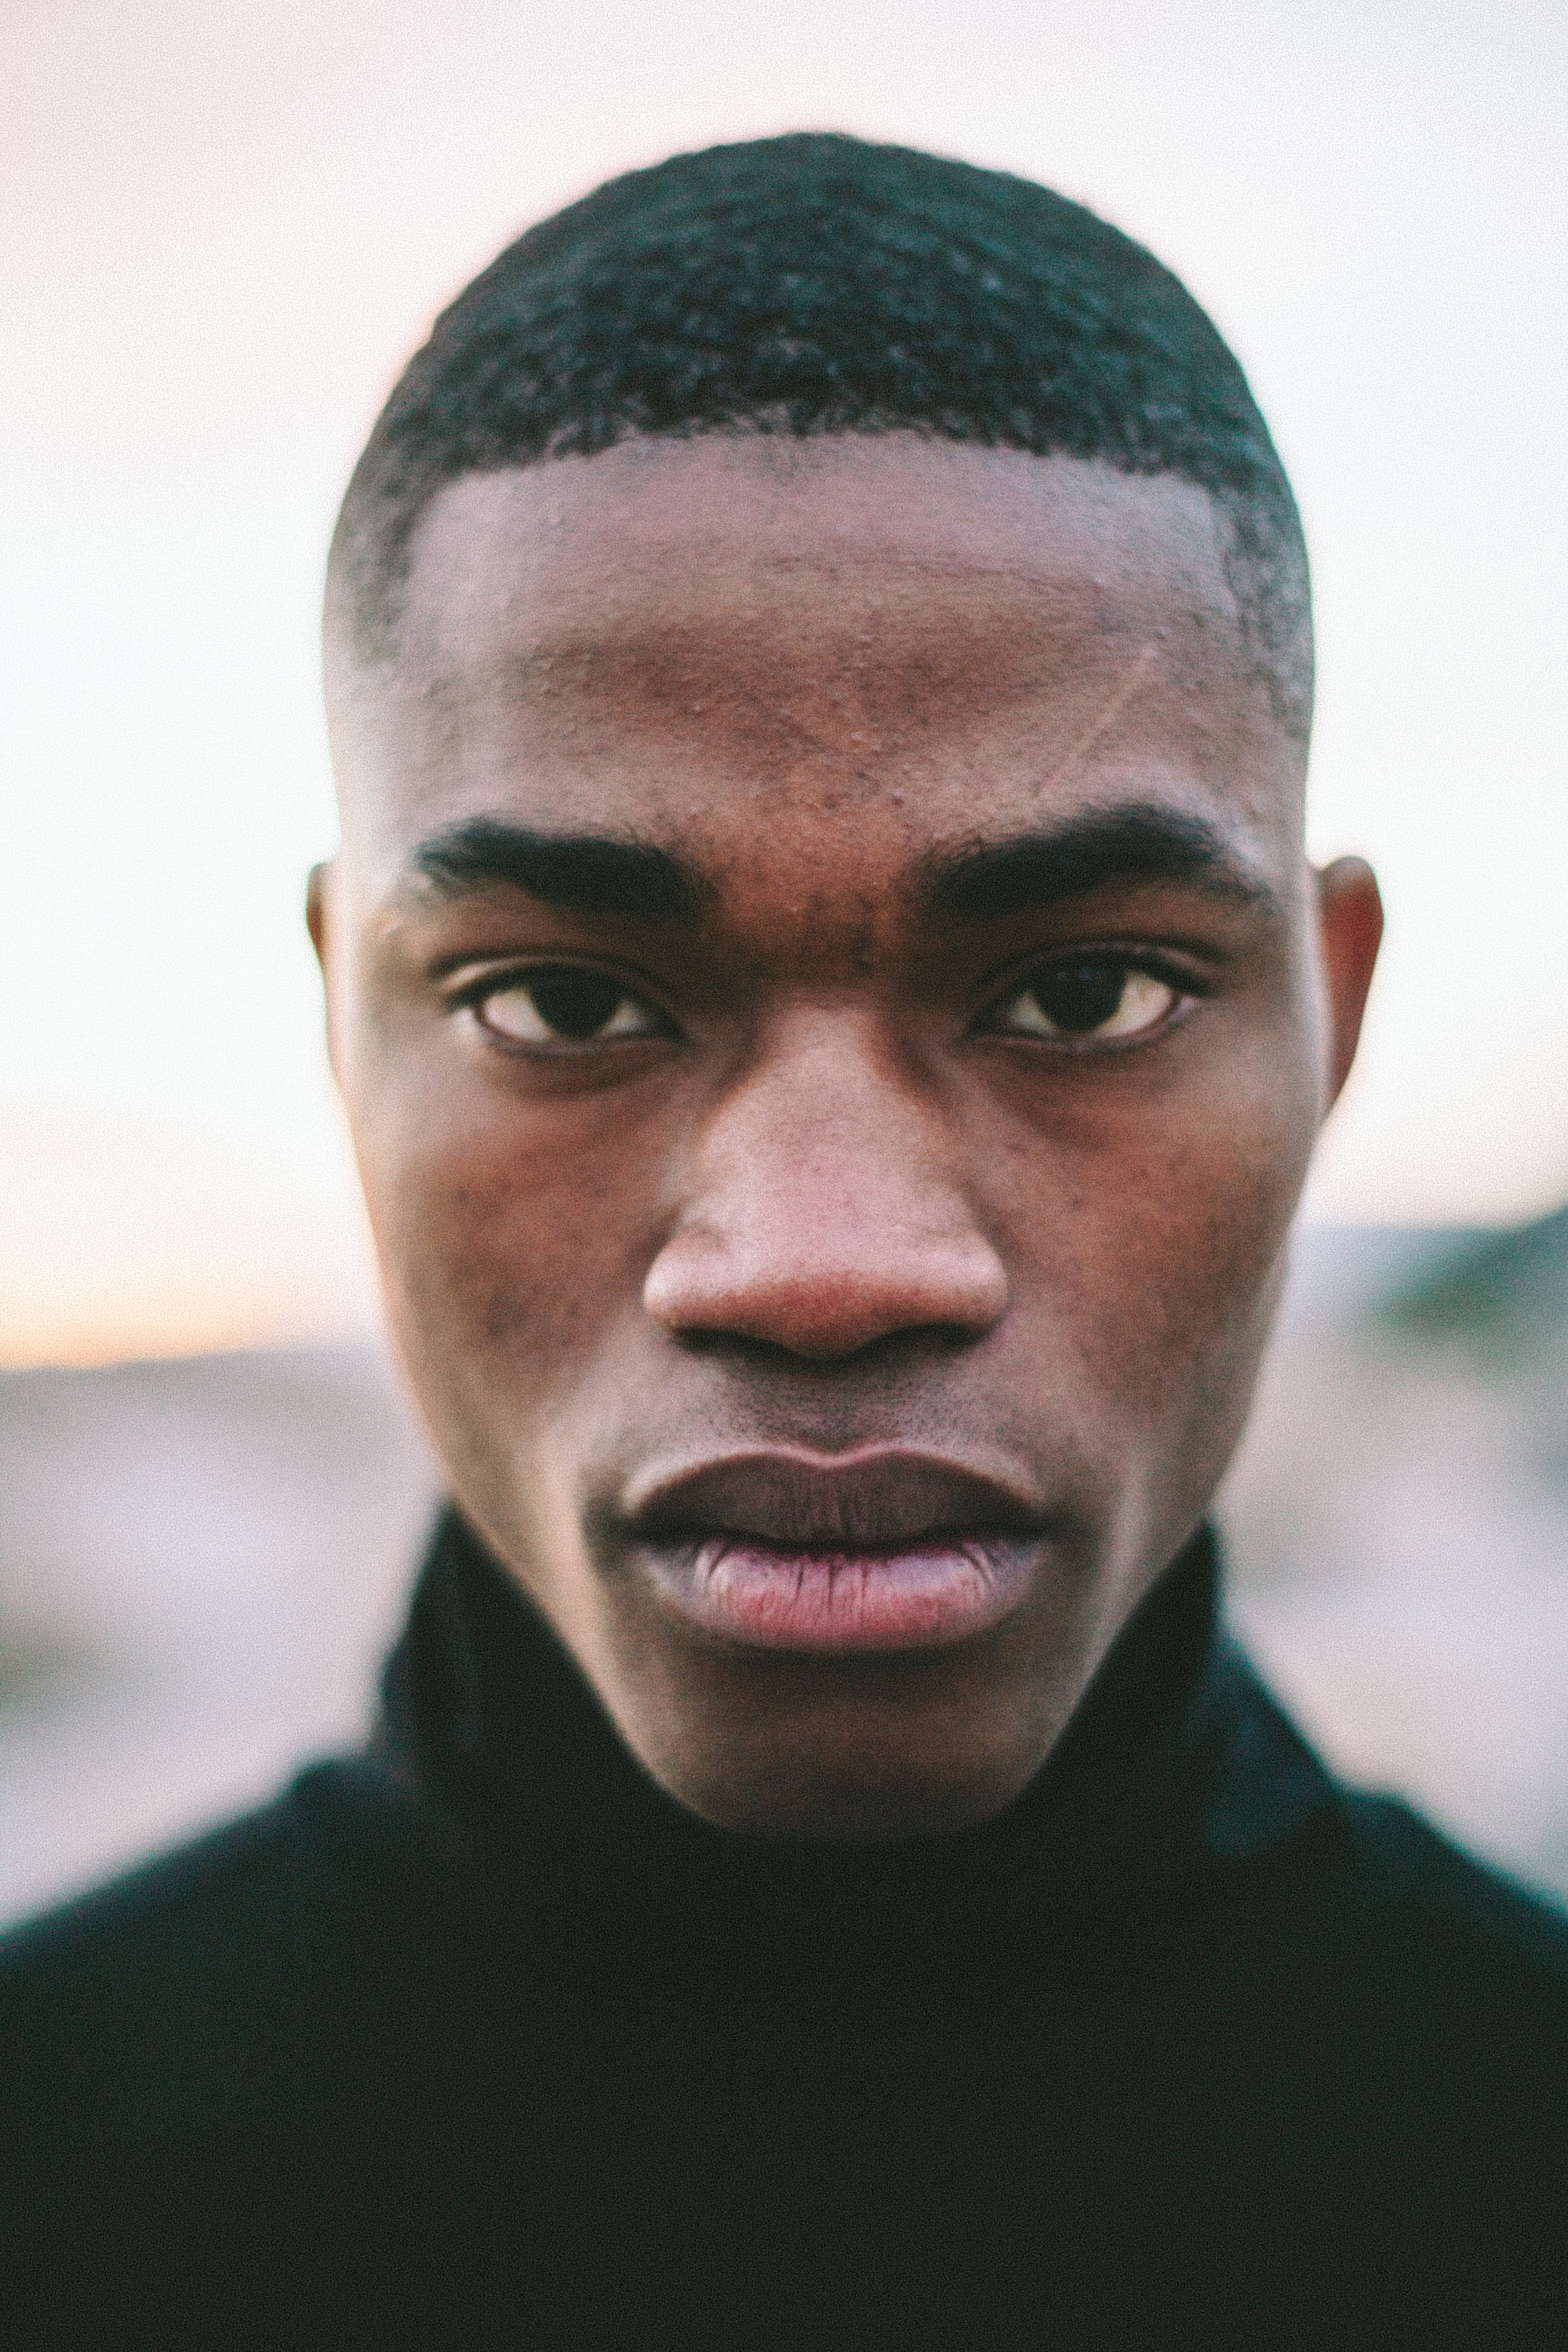
Portrait style: Real Portrait